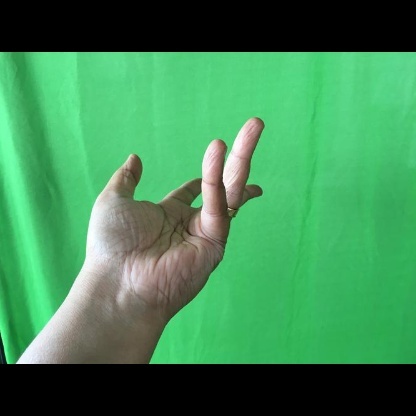
Mudra: Alapadmam